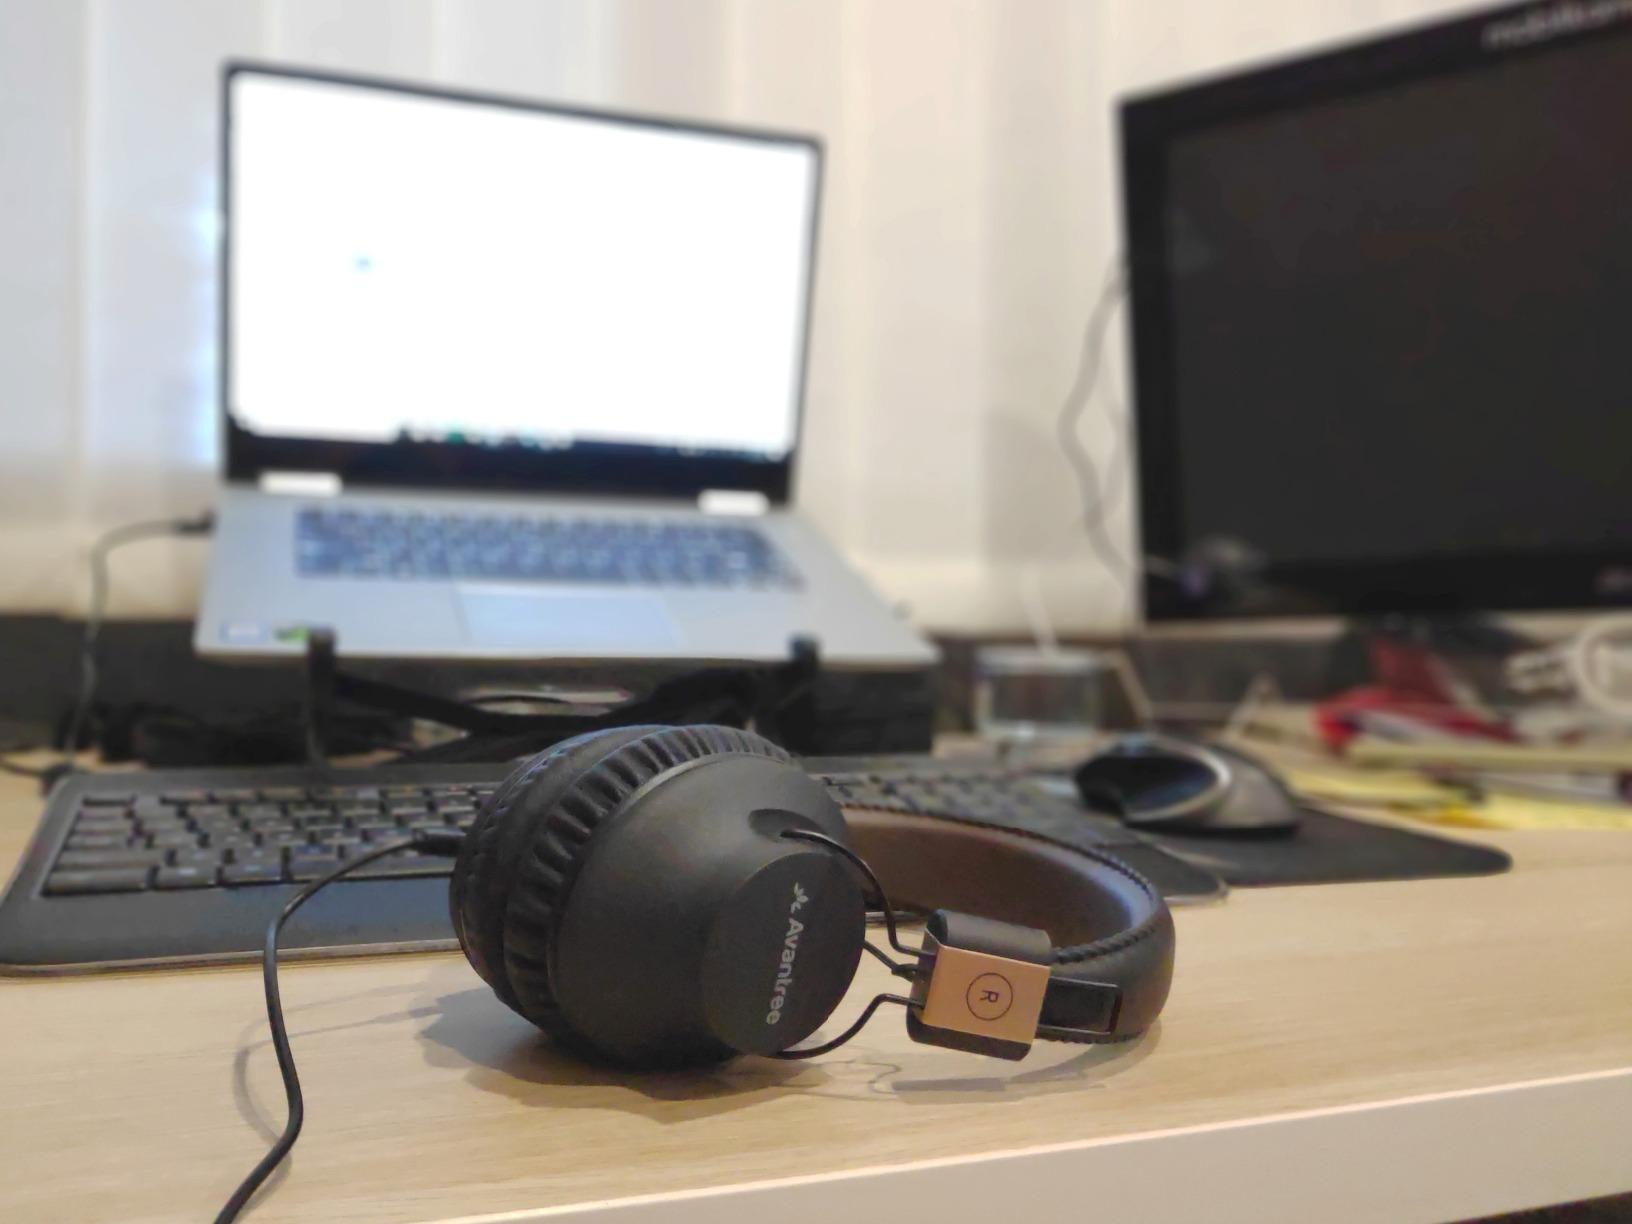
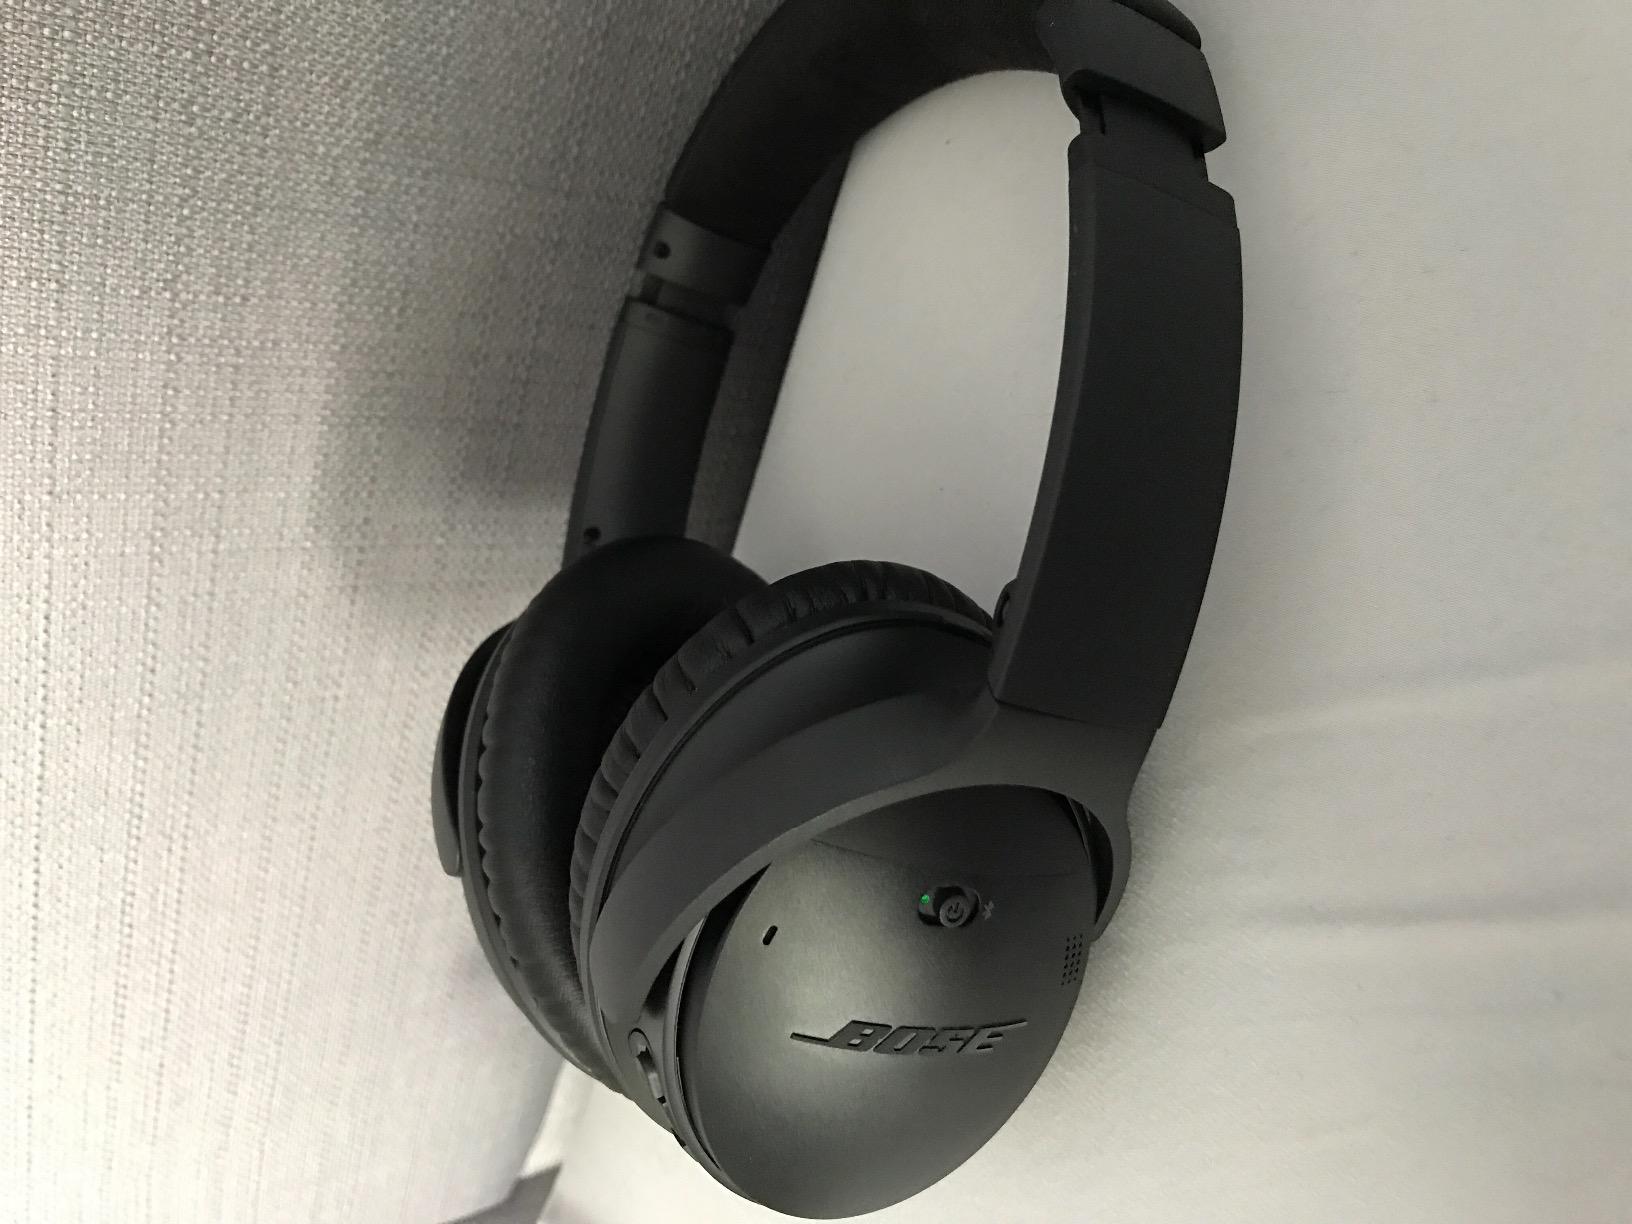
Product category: headphones
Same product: no